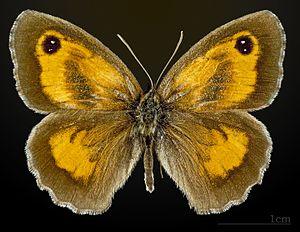
L’Amaryllis est une espèce de lépidoptères de la famille des Nymphalidae et de la sous-famille des Satyrinae.